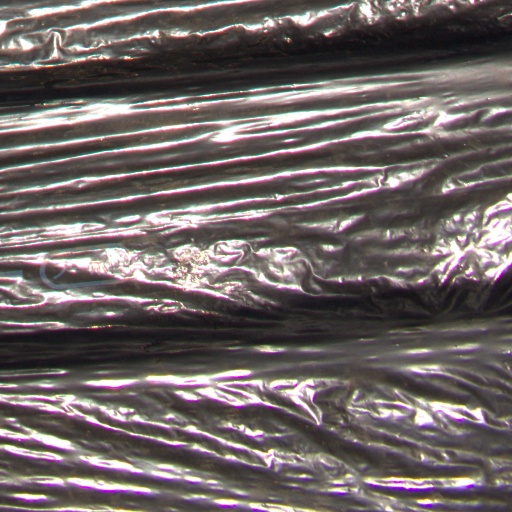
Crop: Jerusalem artichoke